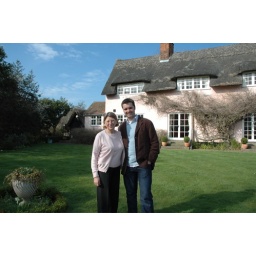
Oli with his Aunt Anne at her house with the thatched roof in Dedham